Karl Maramorosch

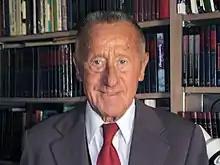
Karl Maramorosch, 2009

Karl Maramorosch (January 16, 1915 – May 9, 2016) was an Austrian-born American virologist, entomologist, and plant pathologist. A centenarian and polyglot, he conducted research on viruses, mycoplasmas, rickettsiae, and other micro-organisms; and their transmission to plants through insect vectors in many parts of the world. He is the co-author of a textbook on techniques in virology and is the author of numerous papers on the biology and ecology of plant viruses, their hosts, and vectors. He received the Wolf Prize in Agriculture in 1980 for his contribution to the study of crop pathogens.